Sarus crane

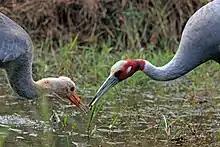
feeding juvenile, Lumbini, Nepal

While many other cranes make long migrations, sarus cranes are largely nonmigratory, although some populations do migrate short distances. In South Asia, four distinct population-level behaviours have been noted: The first is the "wintering population" of a small number of sarus cranes that use wetlands in the state of Punjab during winters. The source of this population is unclear, but is very likely to be from the growing population in Himachal Pradesh. The second is the "expanding population" consisting of cranes appearing in new areas following new irrigation structures in semiarid and arid areas primarily in Gujarat and Rajasthan. The third is the "seasonally migratory" population, also primarily in the arid zone of Gujarat and Rajasthan. Cranes from this population aggregate in remaining wetlands and reservoirs during the dry summer, and breeding pairs set up territories during the rainy season (July – October) remaining on territories throughout the winter (November – March). The fourth population is "perennially resident" and found in areas such as southwestern Uttar Pradesh, where artificial and natural water sources enable cranes to stay in the same location throughout the year. Migratory populations are also known from Southeast Asia and Australia.